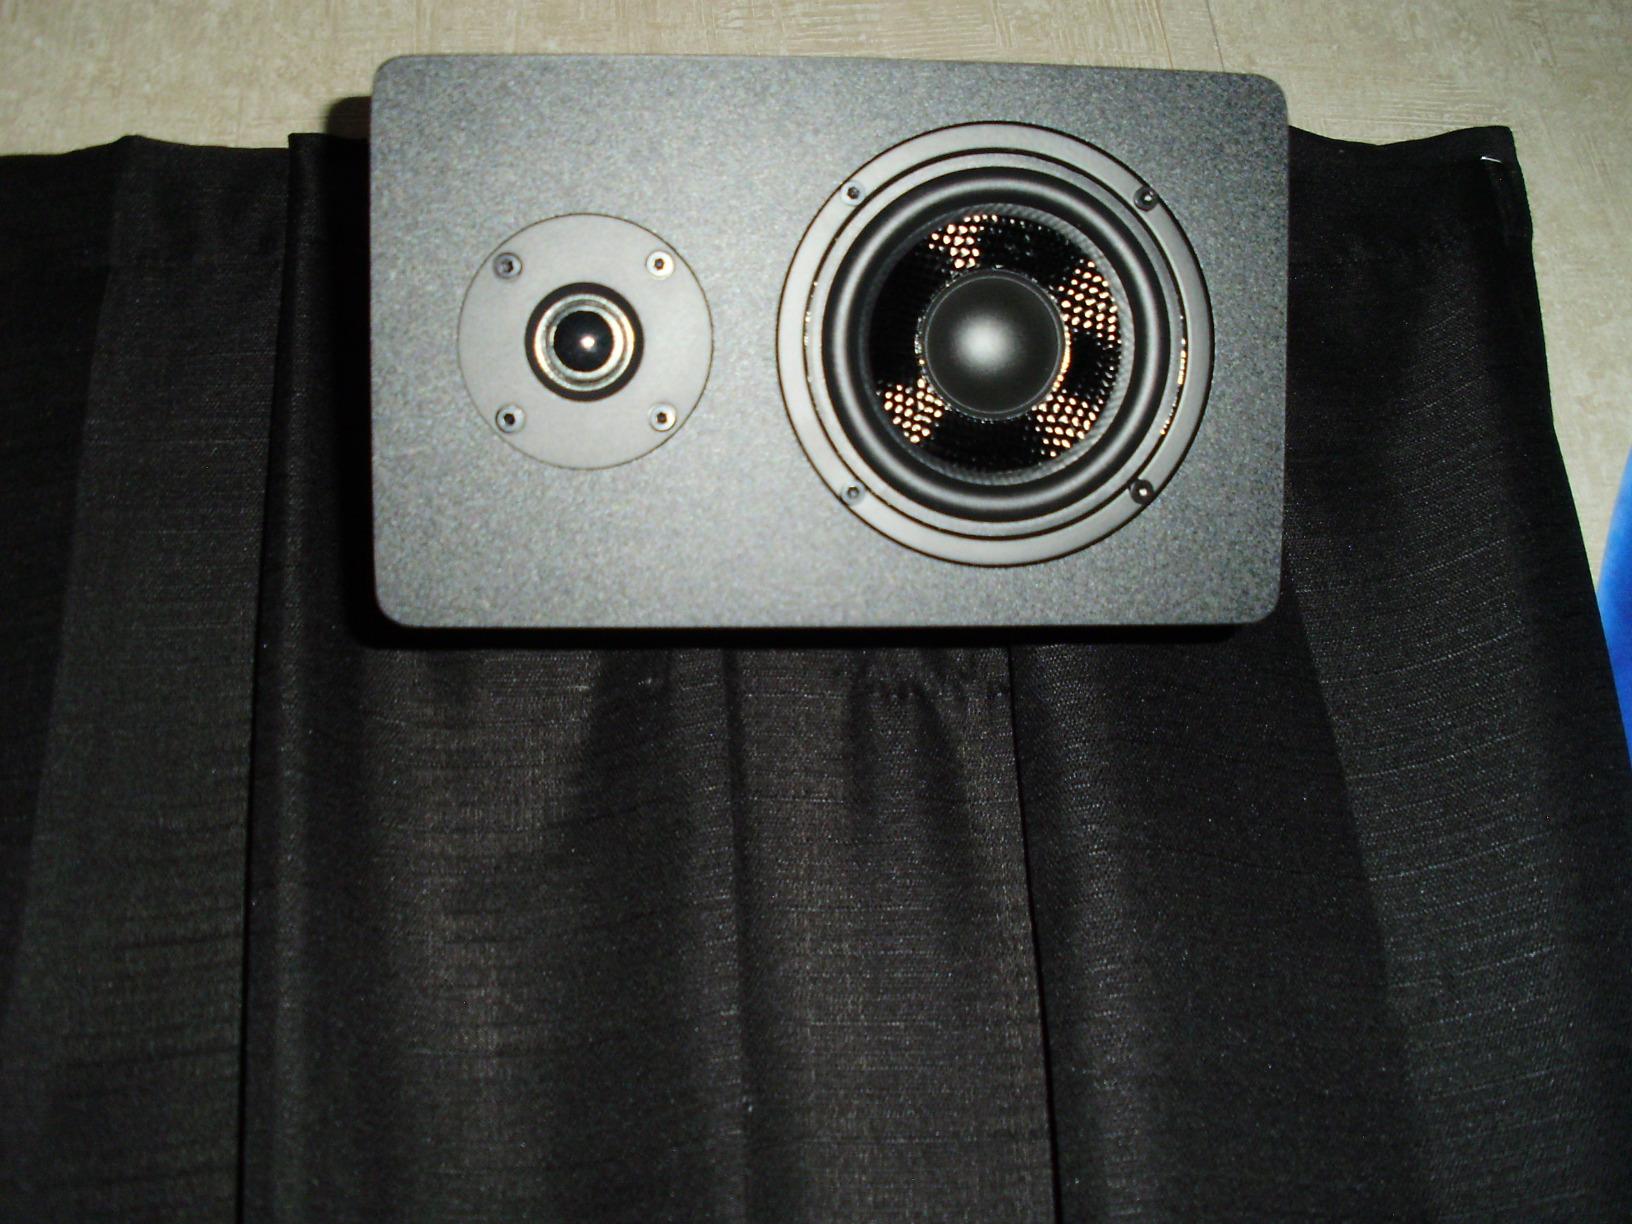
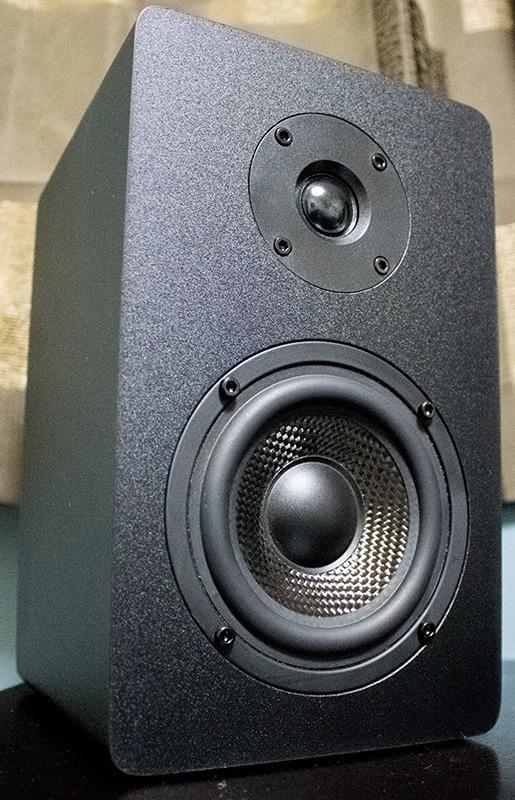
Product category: speaker
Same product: yes